List of Royal Canadian Air Force Bands

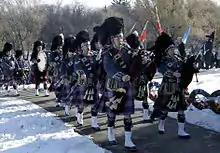
The pipe band at the Bruce Park Cenotaph

The 402 "City of Winnipeg" Squadron Pipes and Drums was originally formed in 1954 from the Winnipeg Thistle Pipes and Drums with Pipe Major, J. Reay becoming the first Pipe Major. The band has a composition of 22 members currently under the direction of Pipe Major Greg McTavish. It has traveled across the world to make appearances at events such as the Rose Bowl Parade in Pasadena, festivals in Denmark and Sweden, the Minneapolis Aquatennial and the 1967 Pan American Games. It bas also performed in Albuquerque, Dallas, Austin and San Antonio and Oklahoma City.